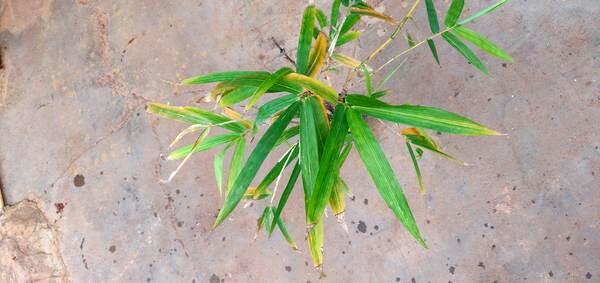
Plant: Bamboo